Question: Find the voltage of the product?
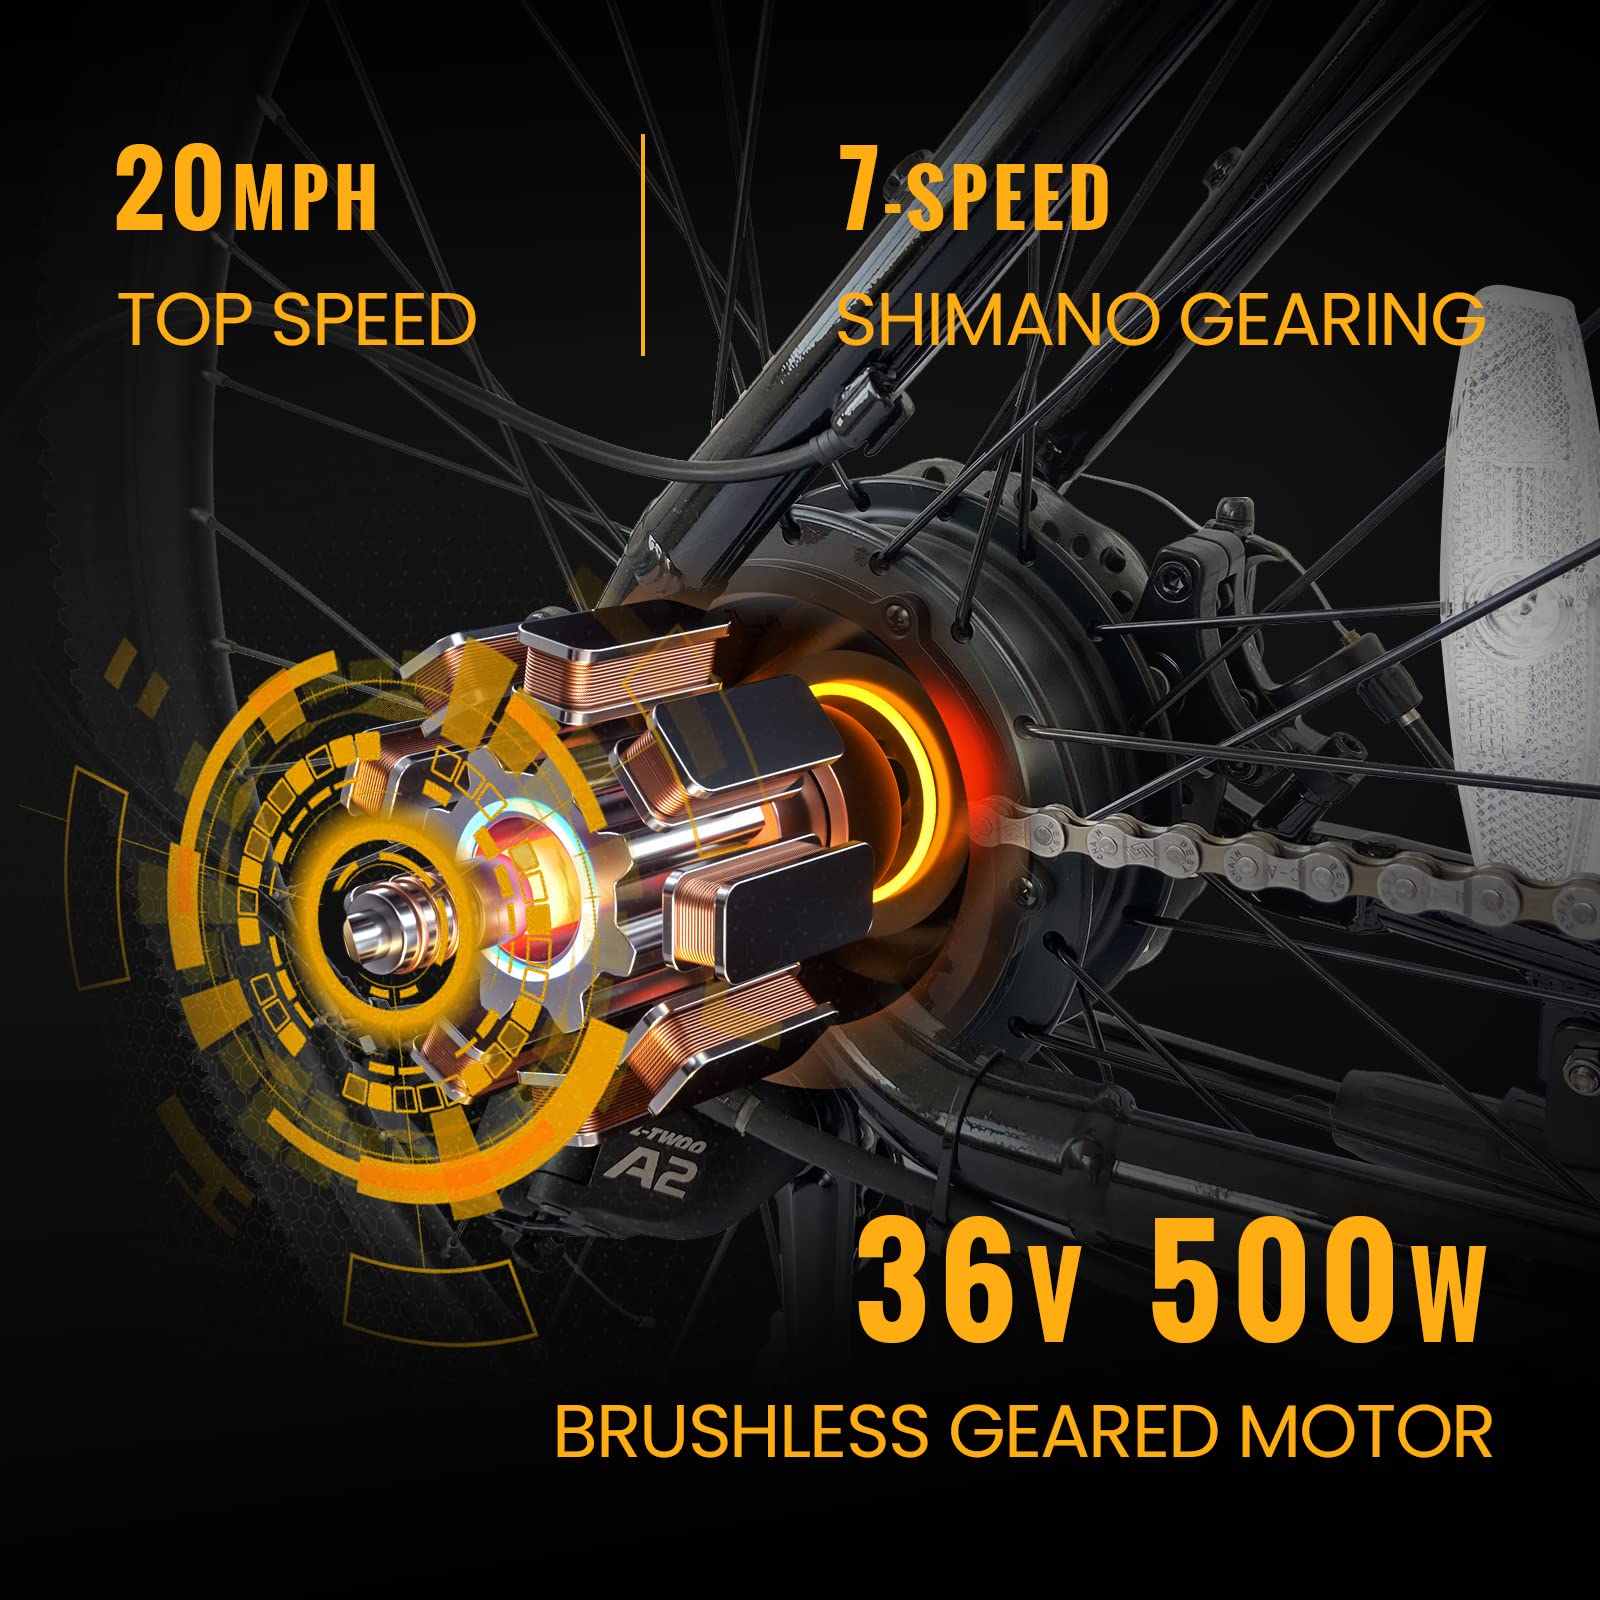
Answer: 36.0 volt